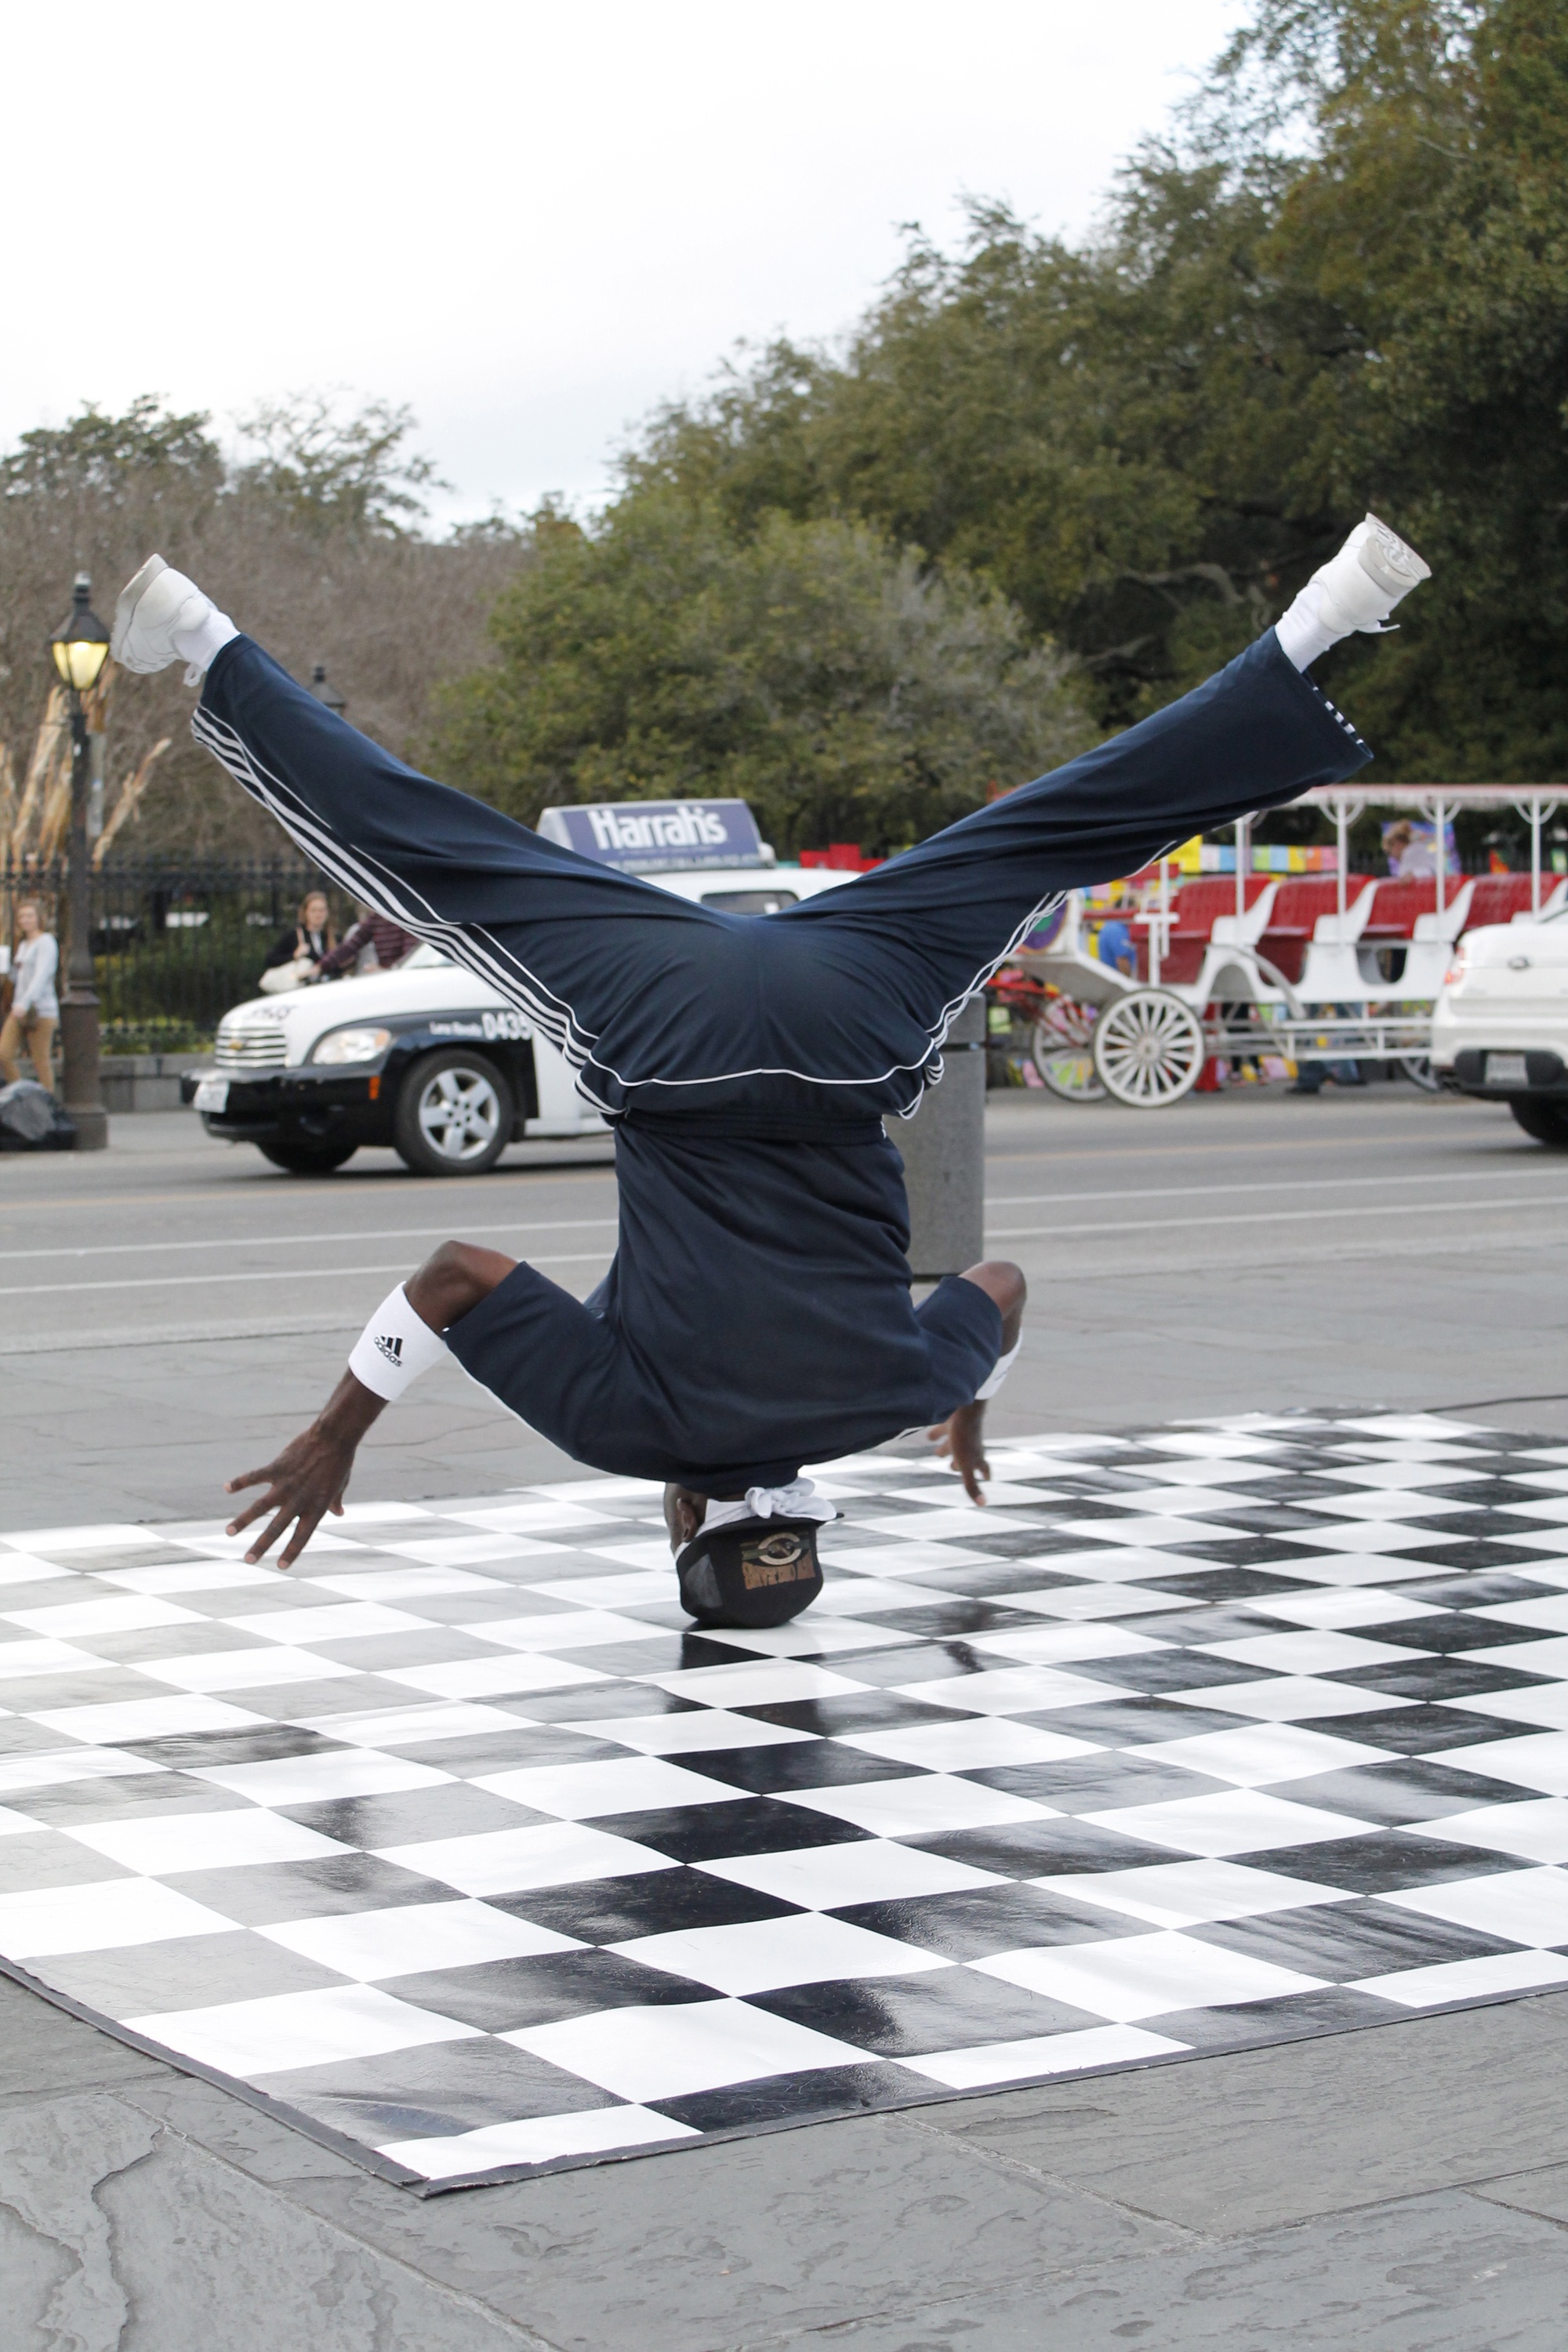
wing, extreme sport, dancer, sports, footwear, new orleans, jackson square, french quarter, new orleans french quarter, break dancer, street dancer